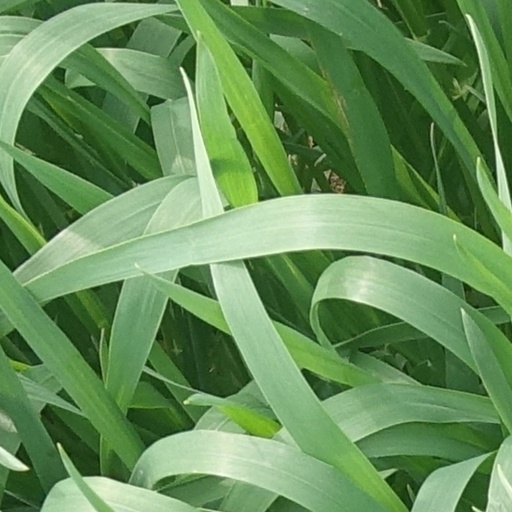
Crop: wheat